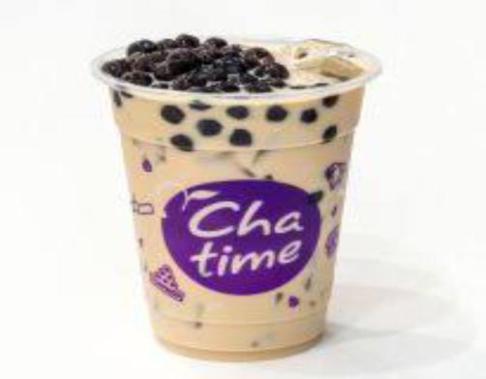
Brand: chatime
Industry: Food